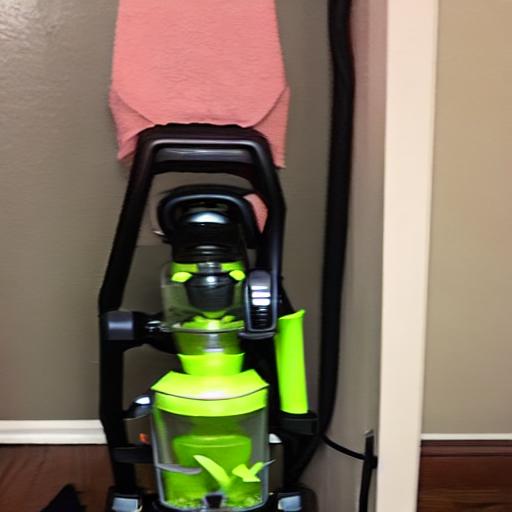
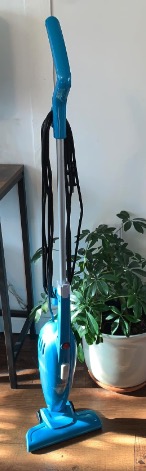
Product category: items_vacuum
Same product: no